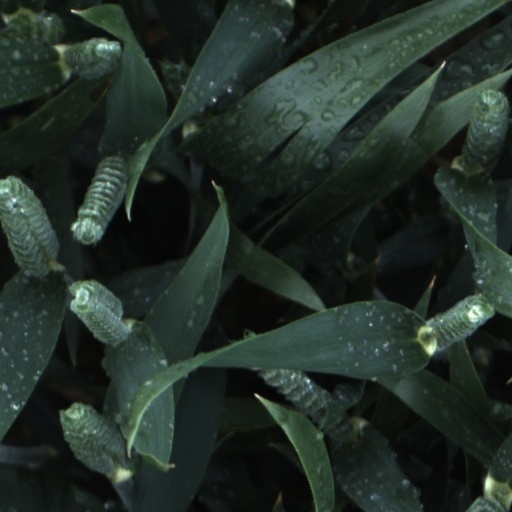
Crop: wheat